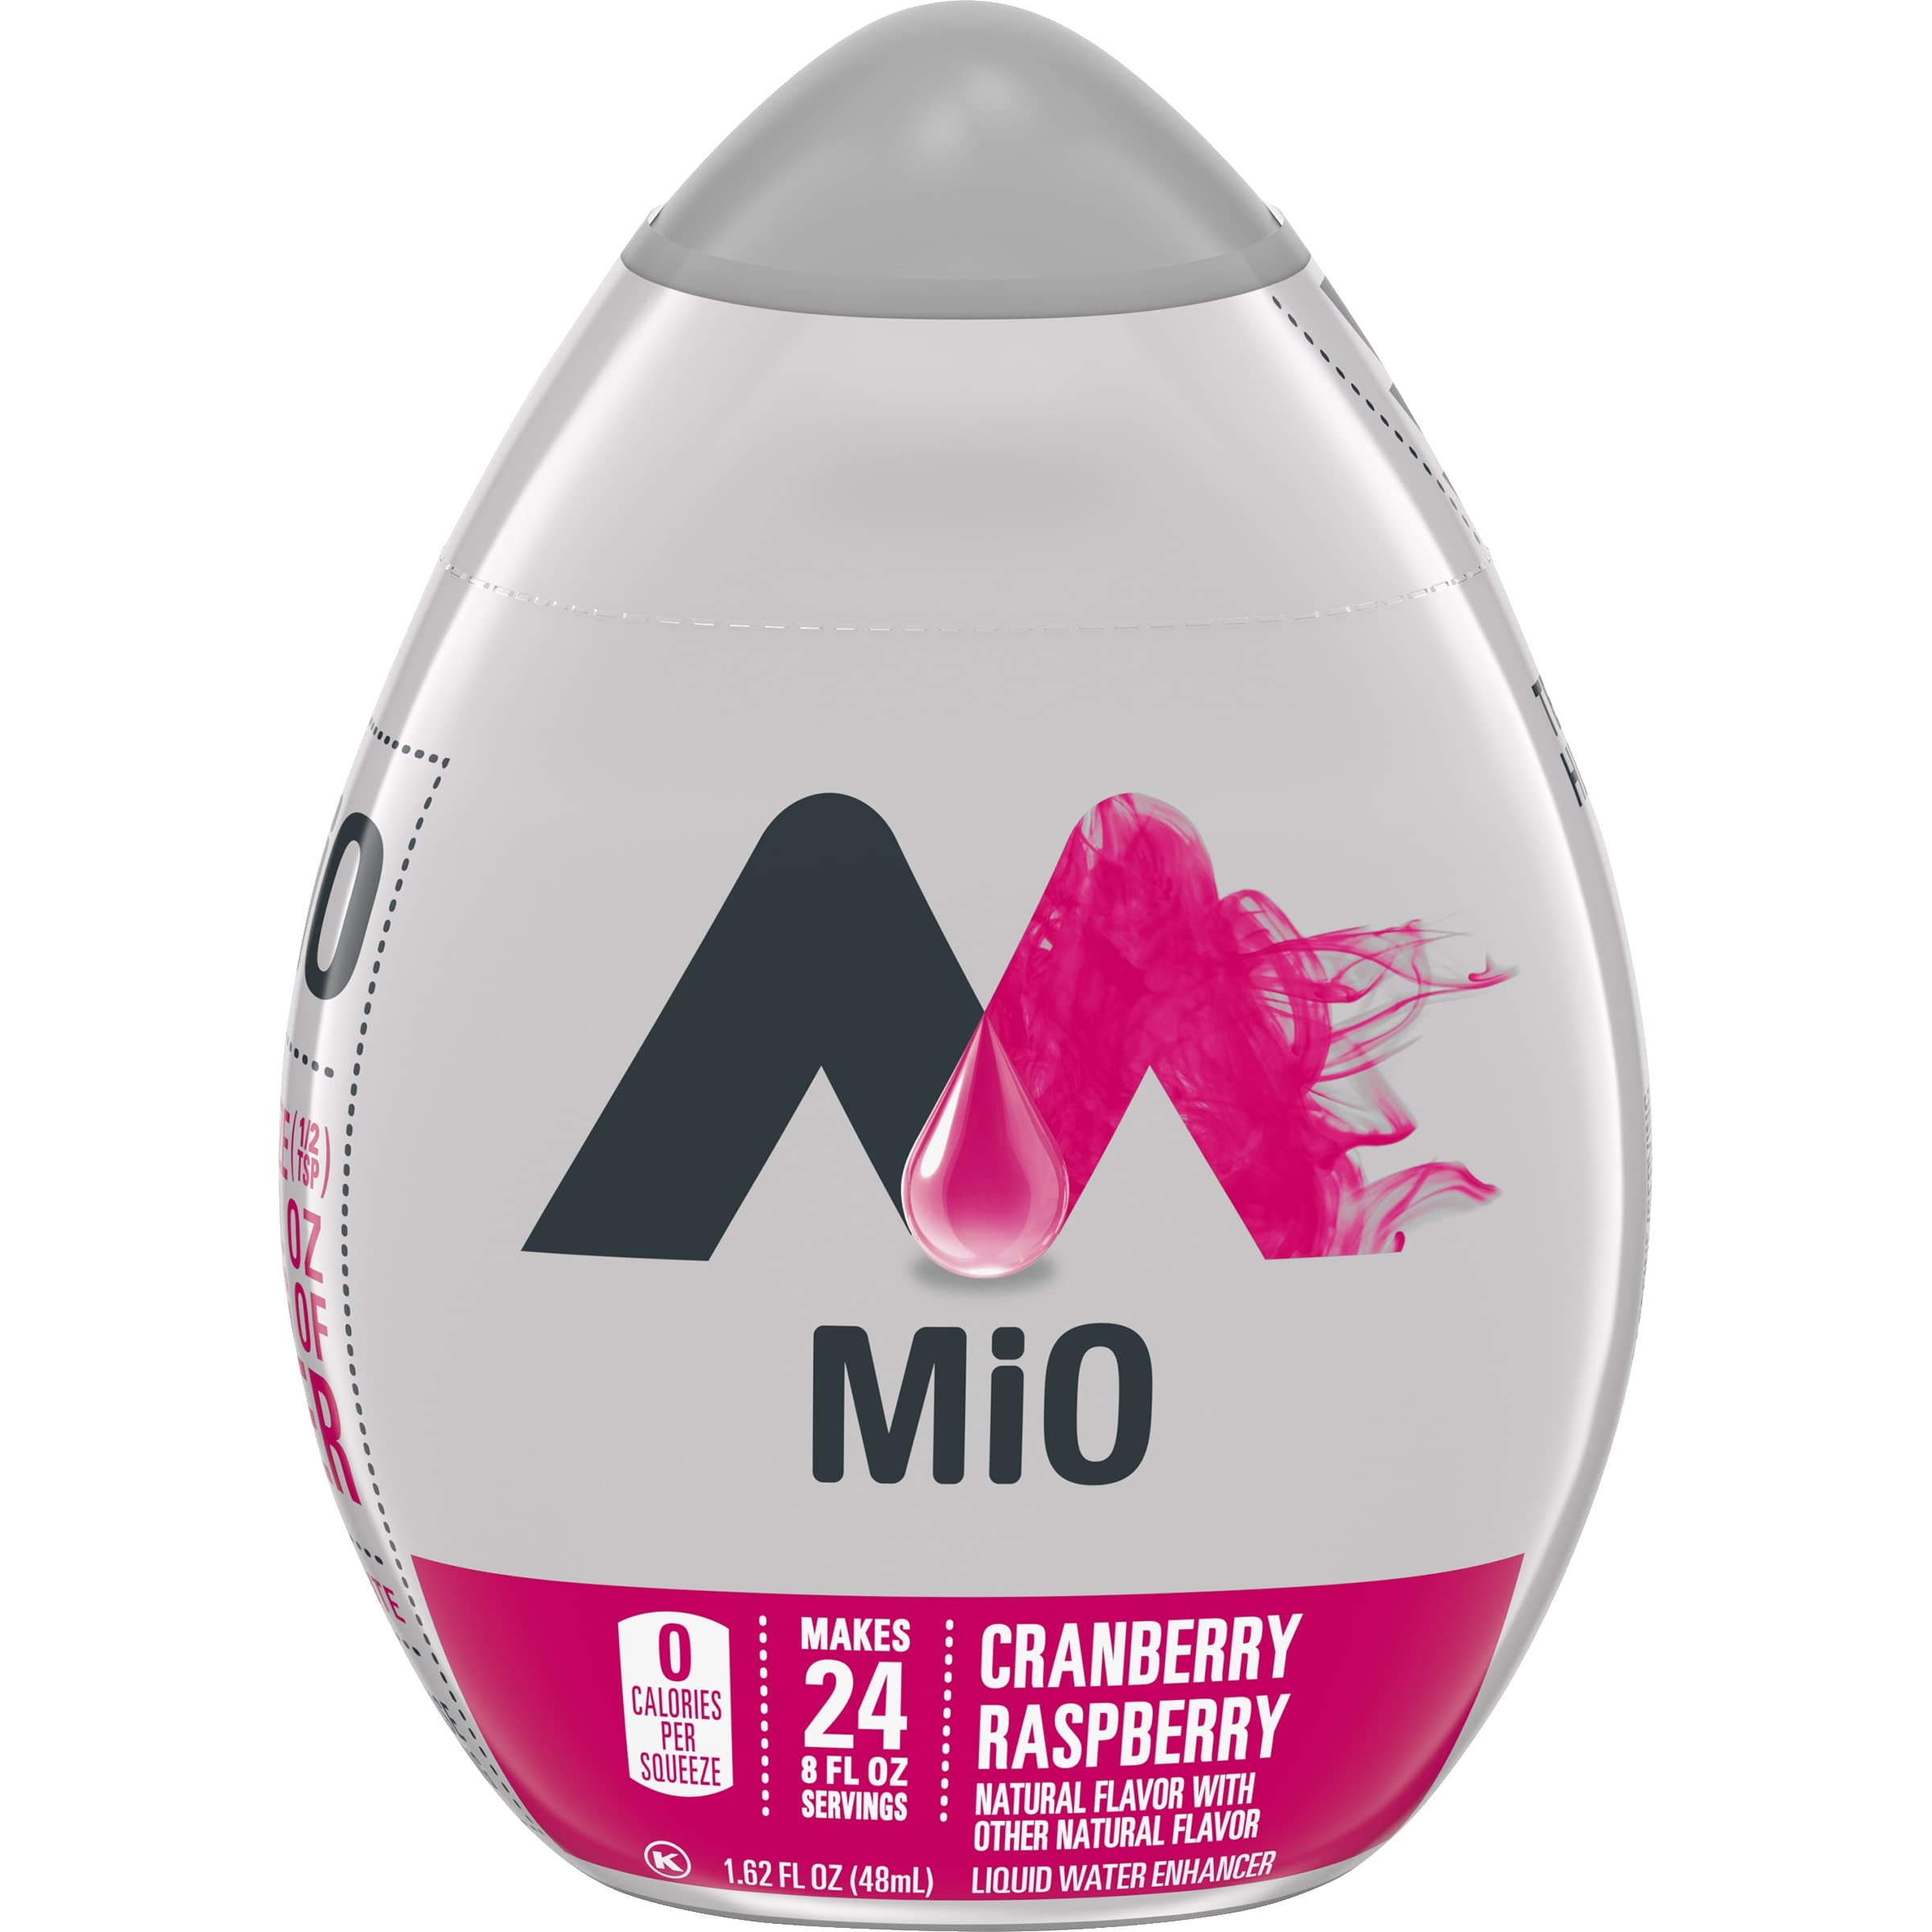
Item Name: MiO Cranberry Raspberry Liquid Water Enhancer Drink Mix (1.62 fl oz Bottle)
Bullet Point 1: One 1.62 fl. Oz. Bottle of Mio Cranberry Raspberry liquid water enhancer
Bullet Point 2: Mio Cranberry Raspberry liquid water enhancer delivers refreshing flavor in every squeeze
Bullet Point 3: Convenient bottle neatly fits in your purse, bag or glove box for easy on the go mixing
Bullet Point 4: Refreshing raspberry and cranberry flavor transforms boring water
Bullet Point 5: Contains zero calories per 1/24 bottle
Value: 1.62
Unit: Fl Oz

Price: 9.36